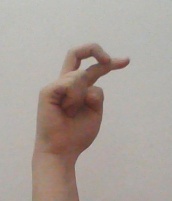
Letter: zay